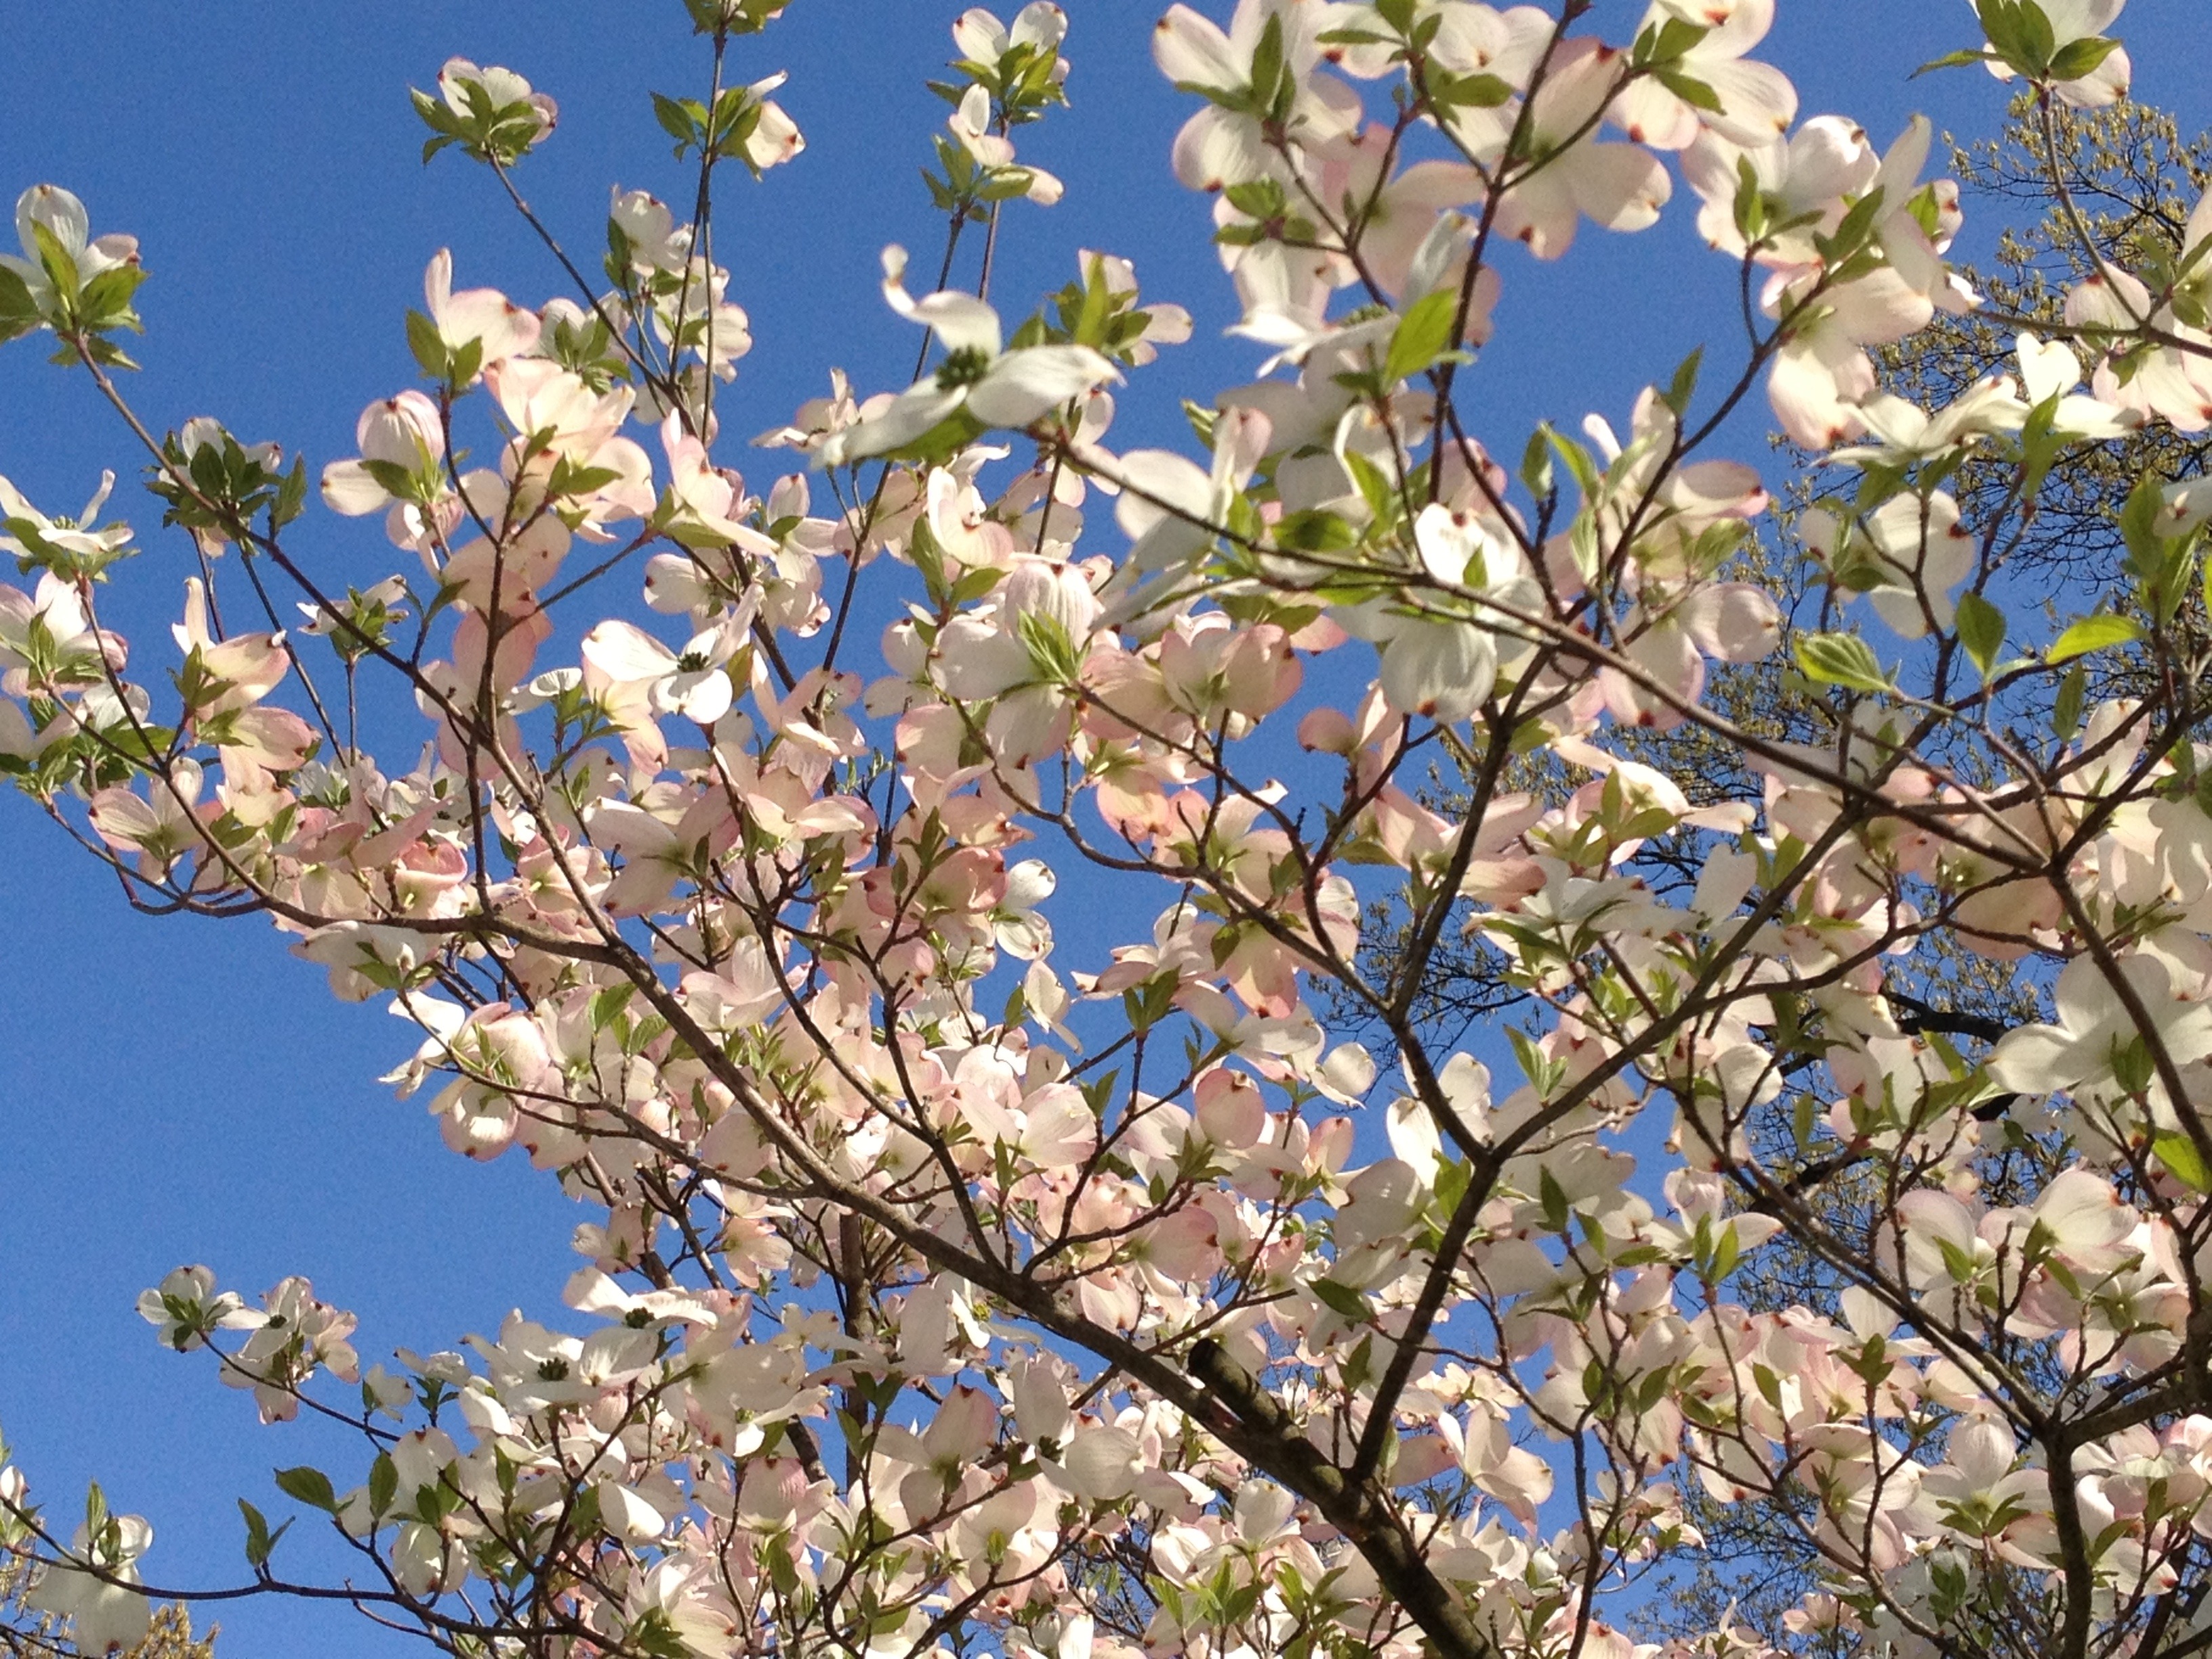
landscape, tree, branch, blossom, growth, plant, wood, leaf, flower, petal, summer, floral, environment, foliage, food, spring, produce, tranquil, lush, biology, natural, fresh, botany, environmental, pink, flora, season, life, eco, ecology, outdoors, seasons, branches, bright, seasonal, dogwood, scene, springtime, delicate, blooms, fragile, softness, organic, flowering plant, fragility, land plant